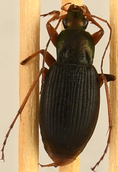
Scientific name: Chlaenius aestivus
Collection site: Smithsonian Conservation Biology Institute NEON (SCBI), plot SCBI_008